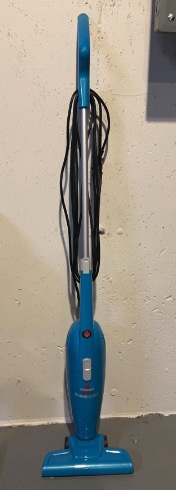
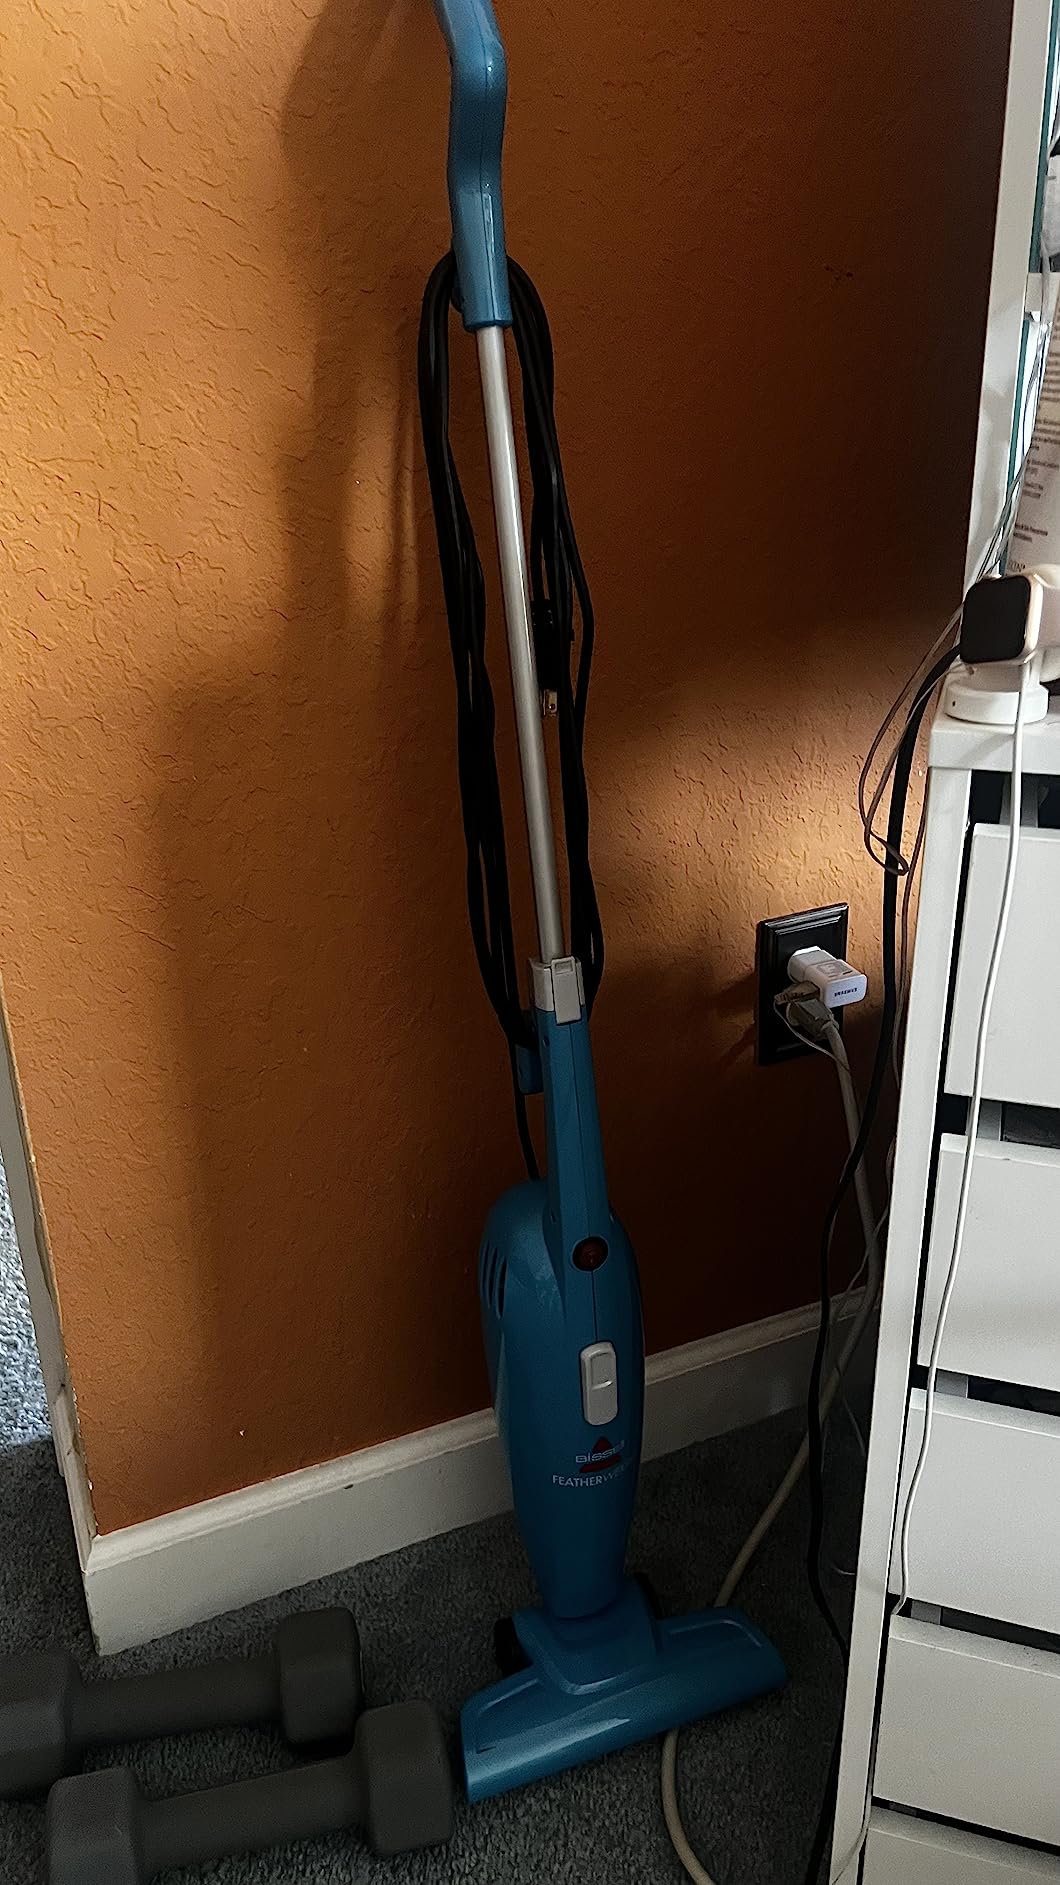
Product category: items_vacuum
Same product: yes